Claes Andersson

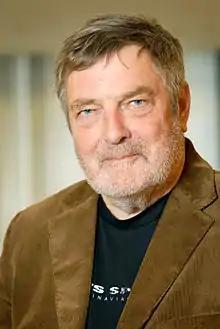
Claes Andersson

Claes-Johan Rudolf Andersson (30 May 1937 – 24 July 2019) was a Swedish-speaking Finnish psychiatrist, author, poet, jazz musician, politician and member of the Finnish Parliament, representing the Left Alliance and the Finnish People's Democratic League. He was a member of the Finnish Parliament from 1987 to 1999 and from 2007 to 2008, and served as the Minister of Culture in the Lipponen I Cabinet.